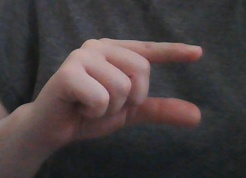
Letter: dal